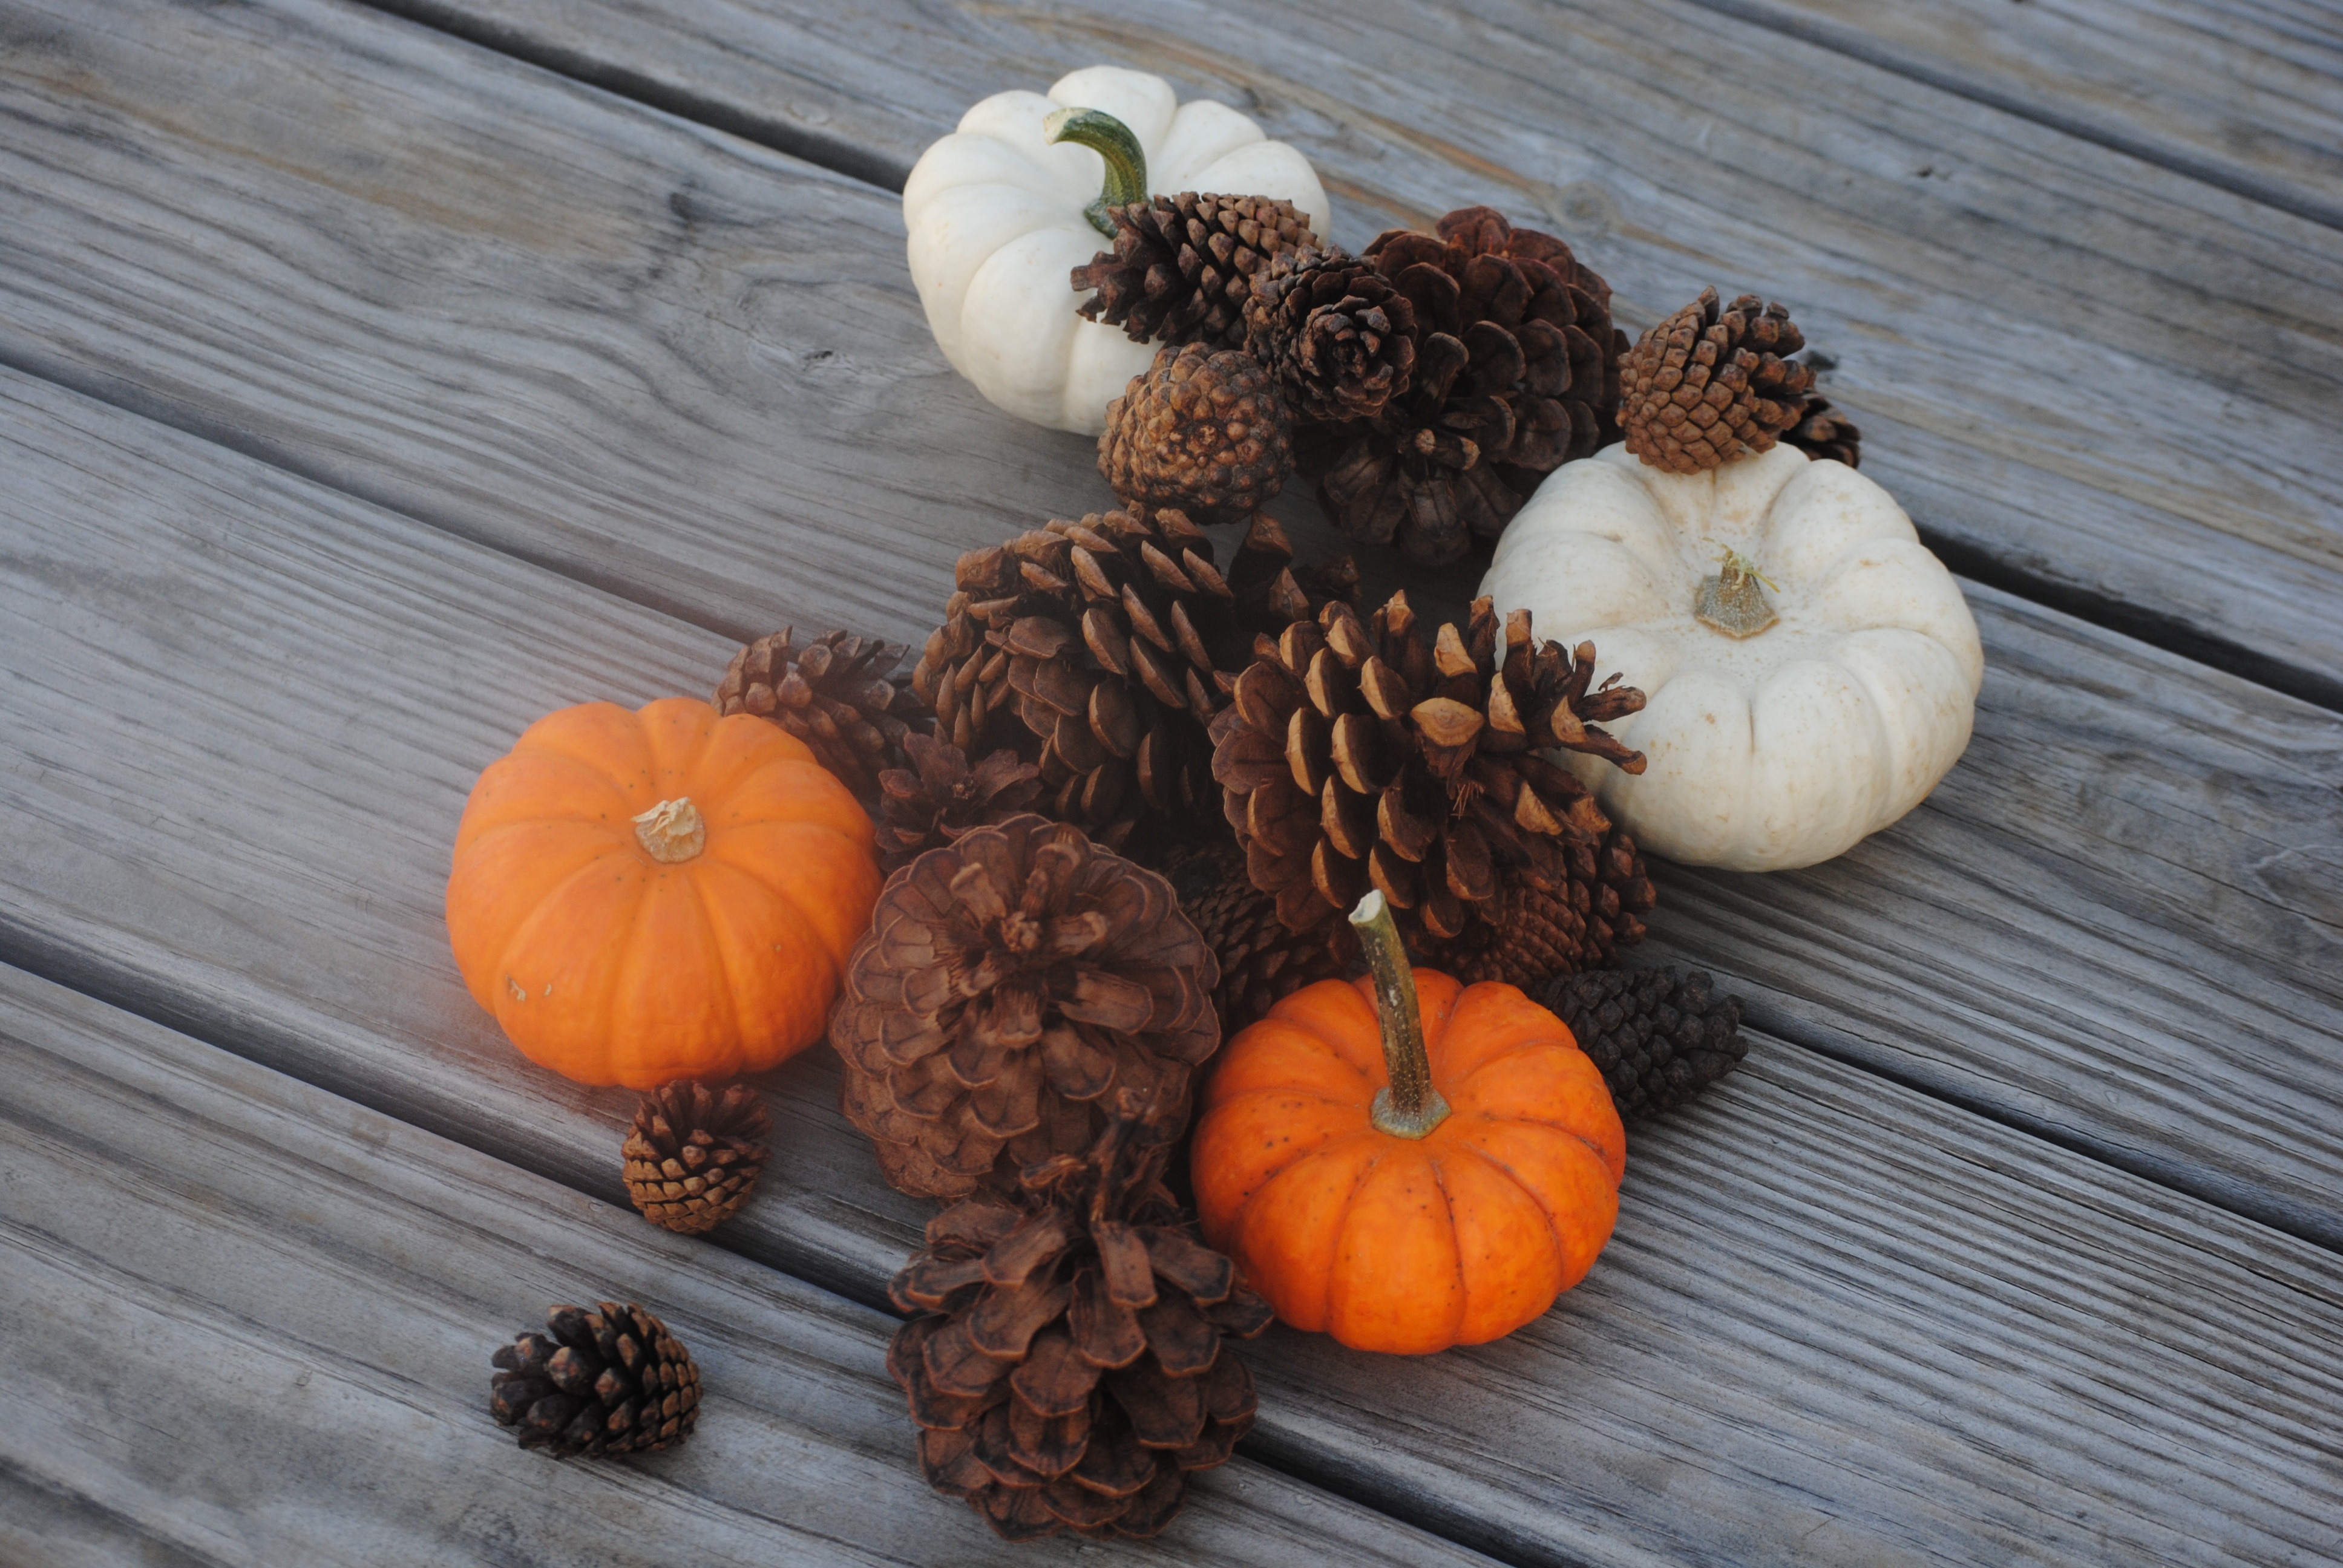
nature, fall, flower, decoration, orange, harvest, produce, natural, autumn, pumpkin, season, pine cone, gourd, festive, arrangement, thanksgiving, carving